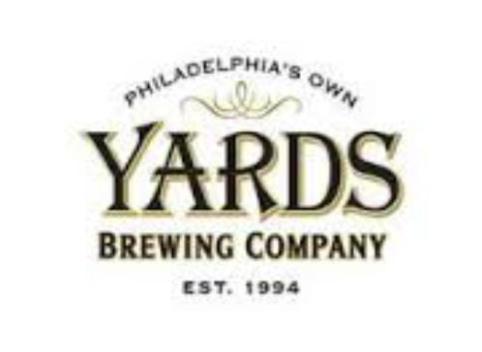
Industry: Others